Gerry Duggan (actor)

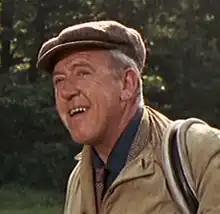
in "Goldfinger" (1964)

Gerald Joseph Duggan (10 July 191027 March 1992) was an Irish-born Australian character actor. Although he never achieved stardom, he was a familiar face in small roles in film and television, both in Australia and Britain. His trademarks were his Irish brogue, pronounced lisp and prominent jaw.